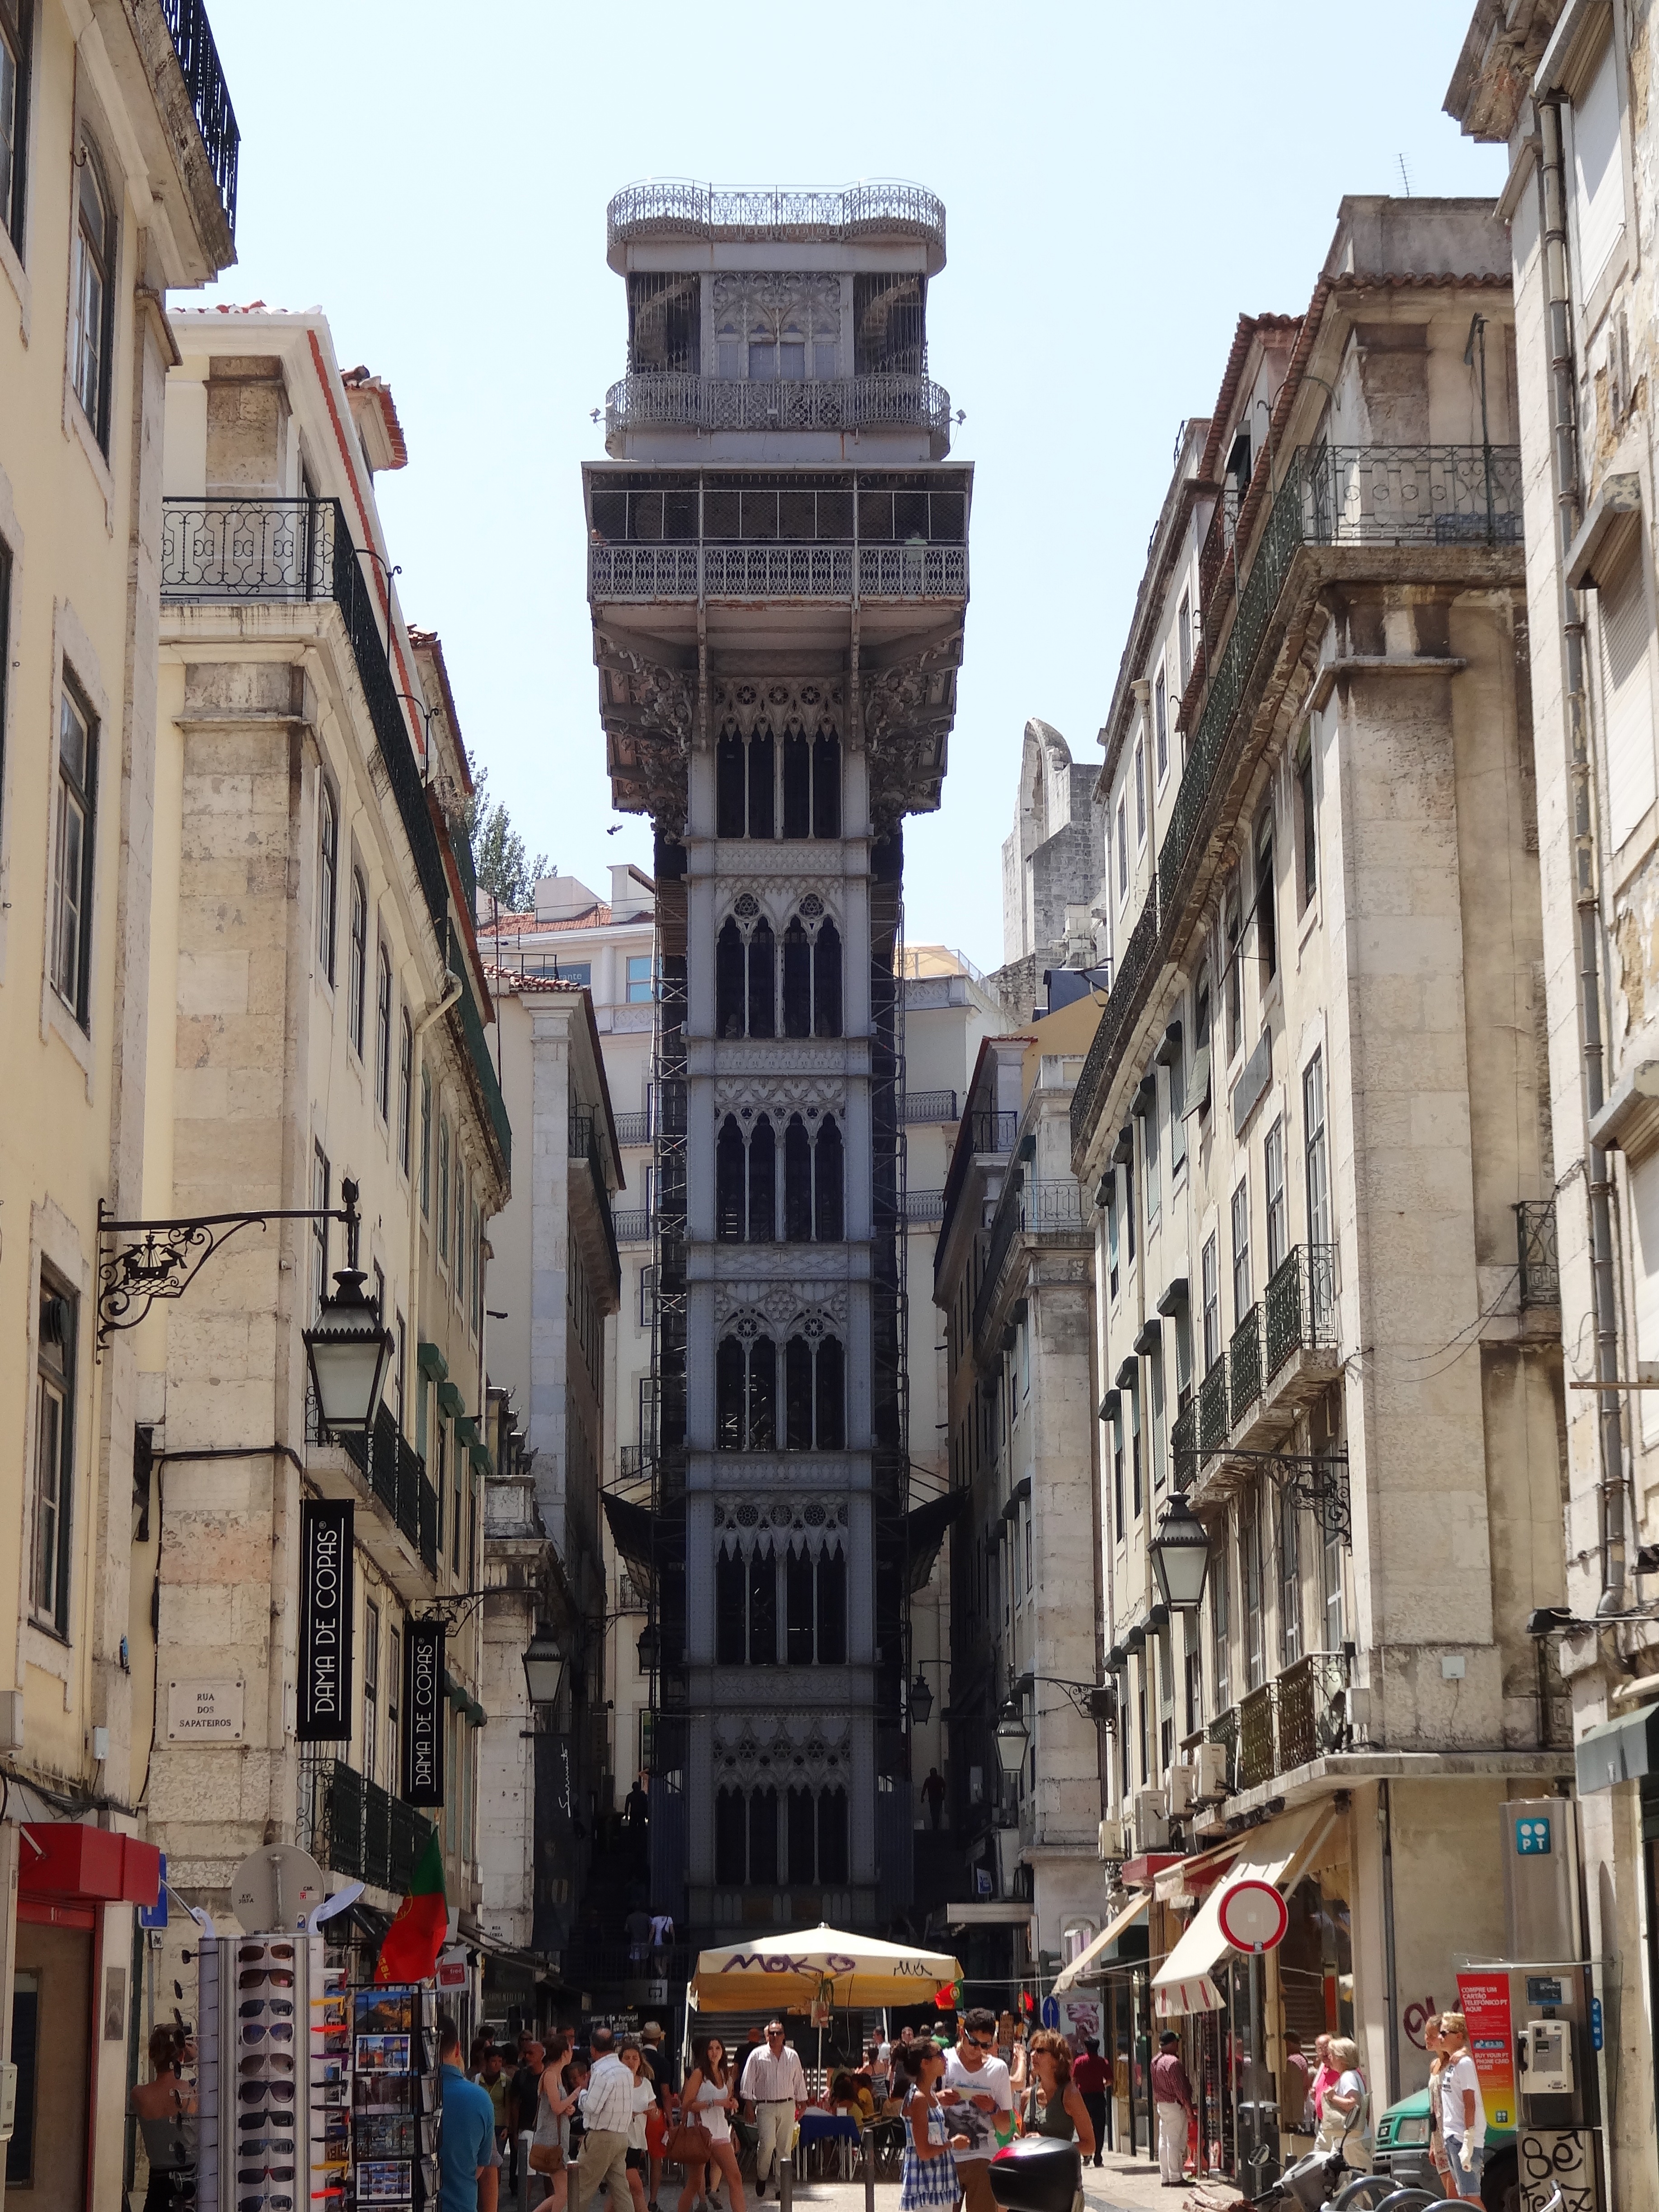
architecture, structure, road, street, antique, town, building, old, city, cityscape, downtown, plaza, landmark, facade, historic, tourism, design, infrastructure, portugal, town square, metropolis, portuguese, aged, neighbourhood, architecture design, urban area, ancient history, human settlement